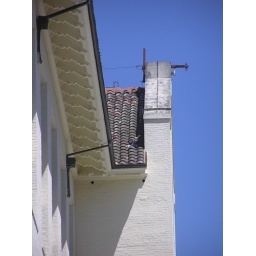
Building across from the Hilton in San Francisco - nice contrast between the white brick and brilliant blue sky.